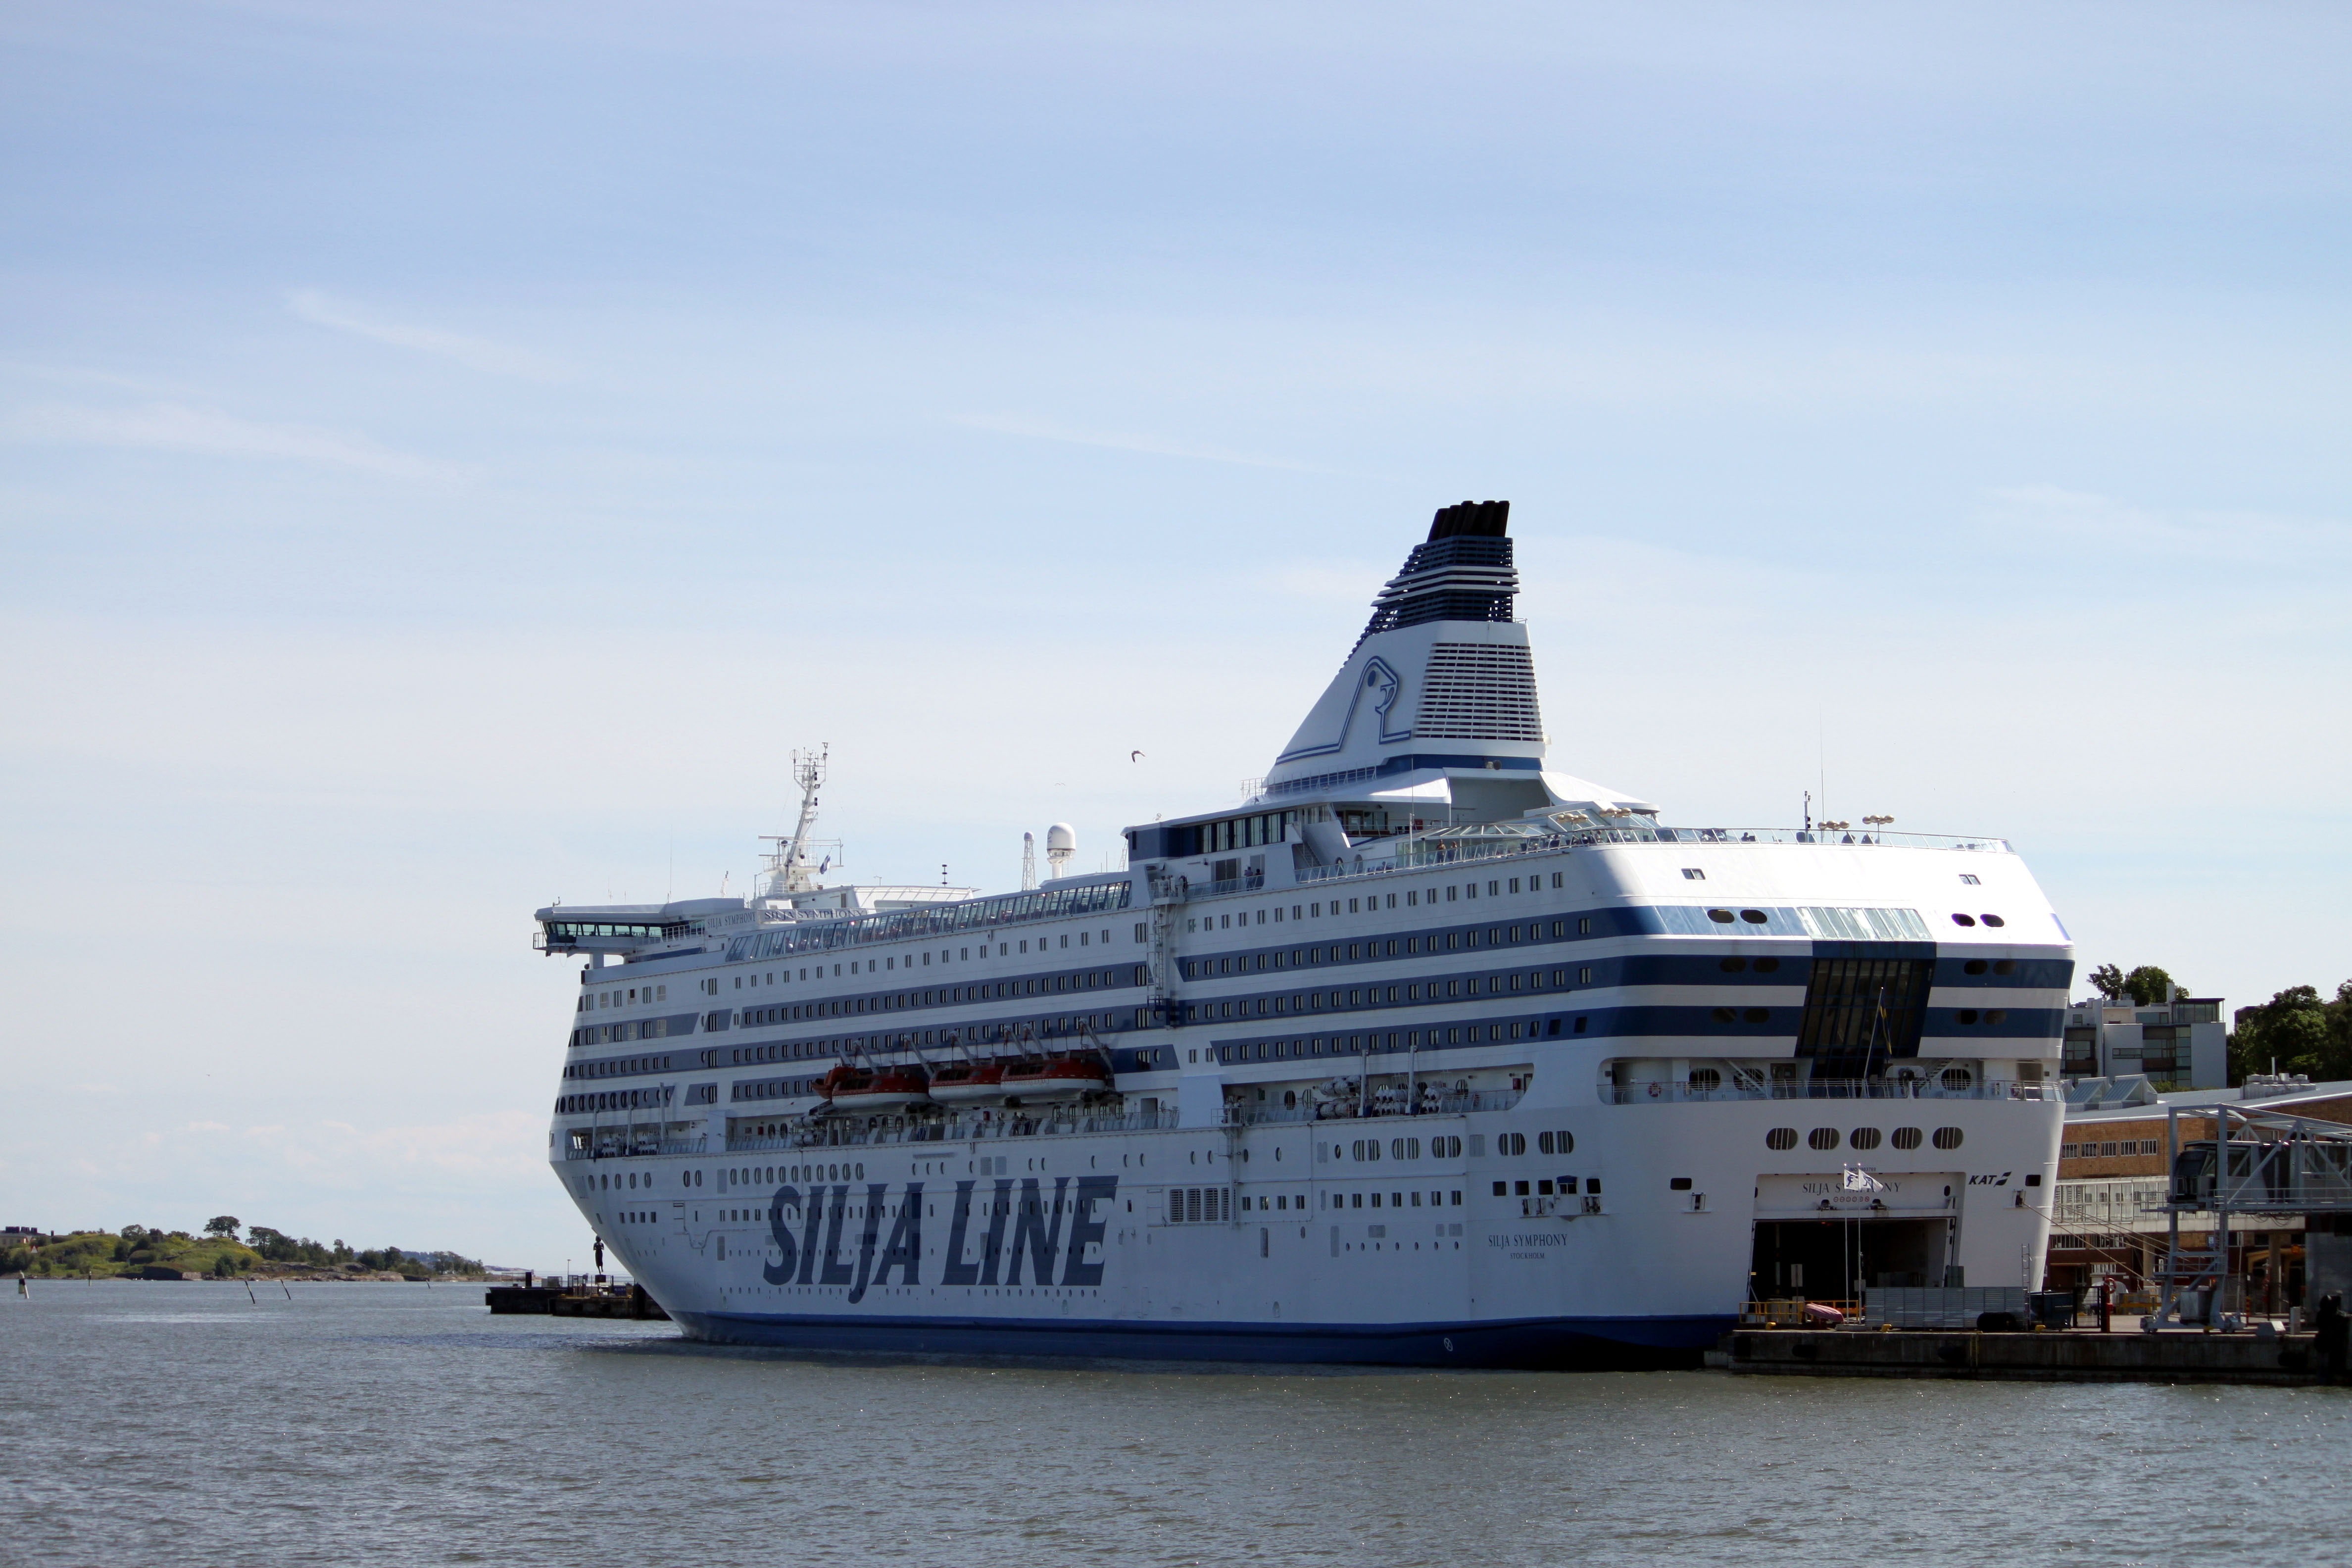
sea, ocean, ship, boot, vehicle, holiday, tourism, ferry, passengers, giant, channel, shipping, watercraft, cruise ship, cruiser, motor ship, passenger ship, car ferry, on lake, freight transport, ocean liner, ship traffic, regular services